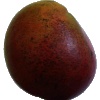
Label: Mango Red 1